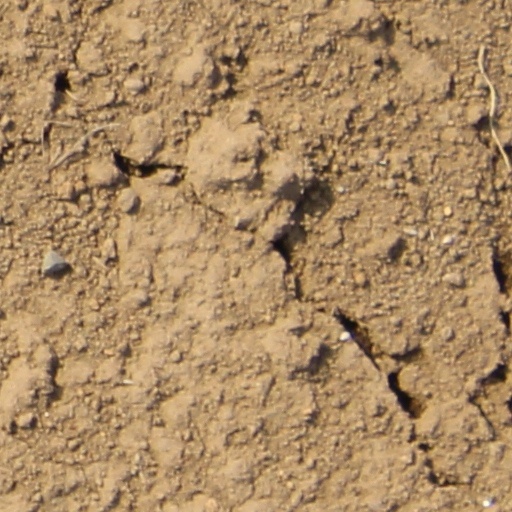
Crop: wheat